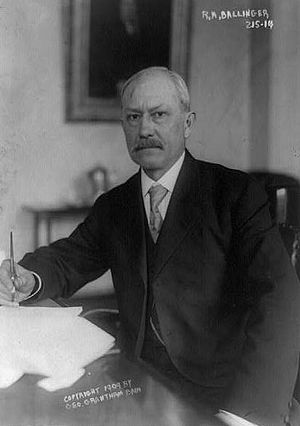
Amerikanske indenrigsministre / Indenrigsministre
Richard Achilles Ballinger
Amerikanske indenrigsministre eller United States Secretary of the Interior leder United States Department of the Interior.